William Lidderdale

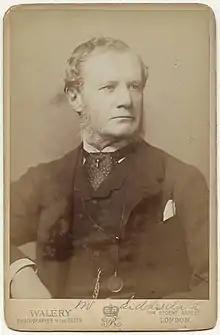

William Lidderdale (4 July 1832 – 26 June 1902) was a British merchant, and governor of the Bank of England between 1889 and 1892.